Tanks of Czechoslovakia

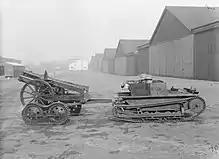
A Carden-Loyd tankette shown towing a howitzer

The first armored tanks and vehicles in Czechoslovakia were like most countries based on others designs and eventually evolved into their own tank designs. The Czechoslovak Army bought three Carden Loyd tankettes and a production license for them in 1930, Českomoravská Kolben-Daněk building four copies that same year as prototypes for future orders. The Carden Loyds were evaluated during the Fall maneuvers and revealed numerous problems: the crews had very poor vision through the narrow slits, the machine gun had a very narrow field of fire, and the crewmen had a difficult time communicating. Furthermore, they were slow, underpowered and often broke down. One of the P-1 prototypes was rebuilt to address these issues with additional vision ports in all directions, internal ammunition storage and the machine gun's field of fire increased to 60°. It was extensively tested during 1931—2 and a few other changes were made as a result. The armor was increased from and from and a fixed machine gun was added for the driver. Two of the other prototypes were rebuilt to the same standard; all three were officially accepted by the Army on 17 October 1933. The other prototype was eventually given to the Shah of Iran. The order for seventy was placed on 19 April 1933, all being delivered by October 1934.